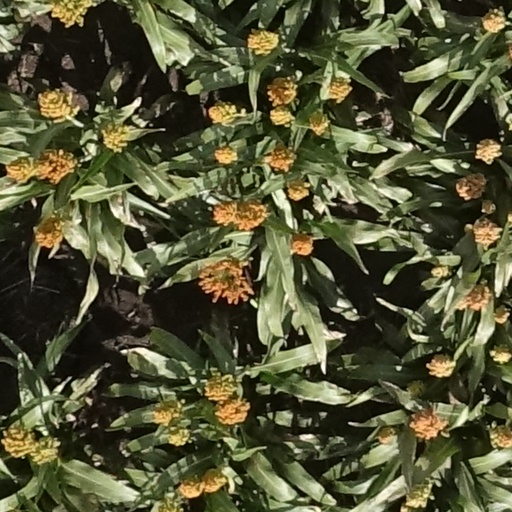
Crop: sorghum